Lindsey–Fox algorithm

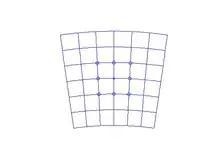
Figure 1: Section of the polar coordinate grid showing a 3-node by 3-node cell

Stage two is more traditional than the other two. It “polishes” each of the prospective zeros found by the grid search. The first phase consists of applying an iterative algorithm to improve the accuracy of the location found by the grid search. In earlier versions of the program, Newton's method was used but analysis and experiment showed that Laguerre's method was both more robust and more accurate. Even though it required more calculation than Newton's method for each iteration, it converged in fewer iterations. The second phase of the second stage checks for duplications. A “fuzzy” uniqueness test is applied to each zero to eliminate any cases where on two or more prospective zeros, iterations converged to the same zero. If the number of unique, polished zeros is less than the degree of the polynomial, deflation later will be necessary. If the number is greater, some error has occurred. This stage consumes the largest part of the execution time of the total factorization, but it is crucial to the final accuracy of the roots. One of the two criteria for success in factoring a polynomial is that each root must have been successfully polished against the original polynomial.